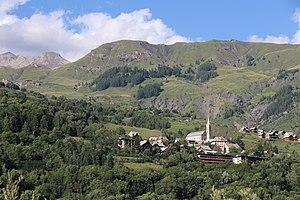
Vue sur le village d'Orcières dans les Hautes-Alpes
Orcières est une commune française située dans la vallée du Champsaur, le département des Hautes-Alpes en région Provence-Alpes-Côte d'Azur.